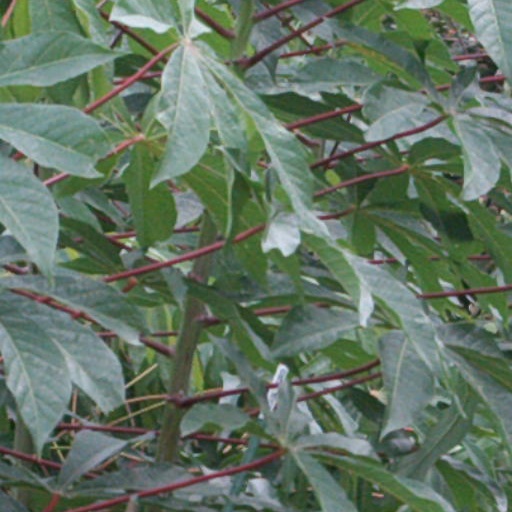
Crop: cassava